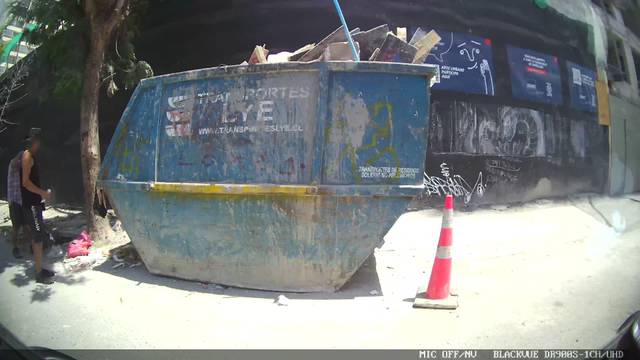
Region: Chile
Coordinates: -33.483, -70.693